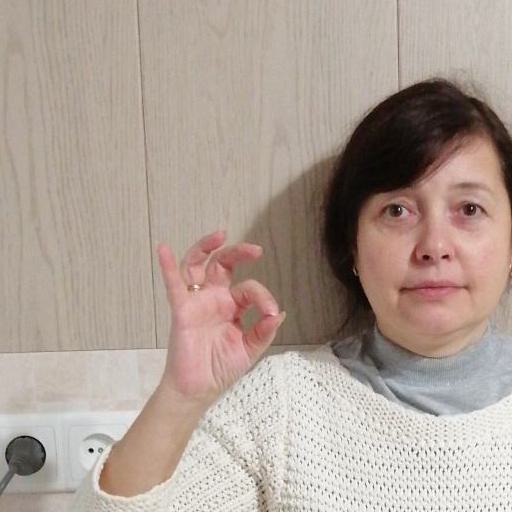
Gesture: ok